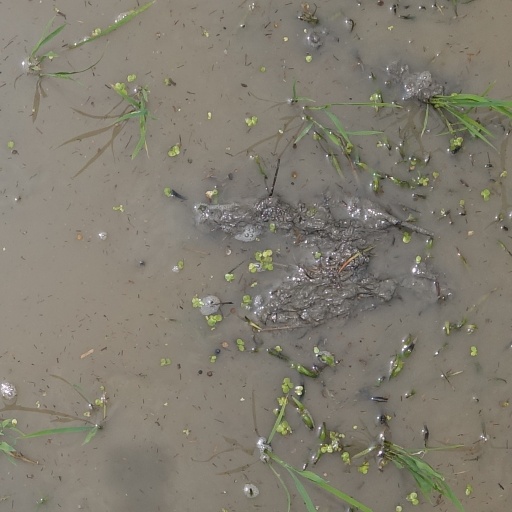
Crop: rice